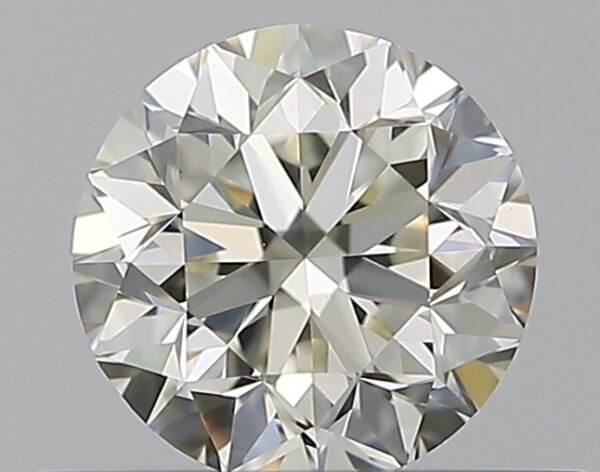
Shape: round
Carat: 0.5
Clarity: VS1
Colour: K
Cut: GD
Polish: EX
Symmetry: VG
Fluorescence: N
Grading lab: GIA
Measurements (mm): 4.86 x 4.91 x 3.25